Tapada limeña

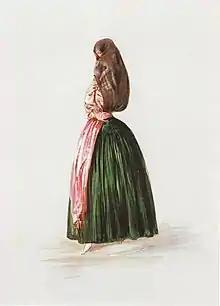
A Tapada limeña in the early-19th century by Johann Moritz Rugendas

Tapada limeña (means ""Liman [fem.] covered one"") was the denomination used at the time of the Viceroyalty of Peru and the first years of the Republic to designate the women in Lima who covered their heads and faces with comfortable silk , revealing just one eye. Its use began in the 16th century and it spread until well into the 19th century, that is, its use lasted for three centuries and was not only limited to the ""City of the Kings"", but also to other important cities in the region. In Lima, the custom remained until well into the Republic, when it was relegated by French fashions.